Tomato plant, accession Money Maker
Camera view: horizontal (90 deg, fisheye); turntable rotation: 60 degrees
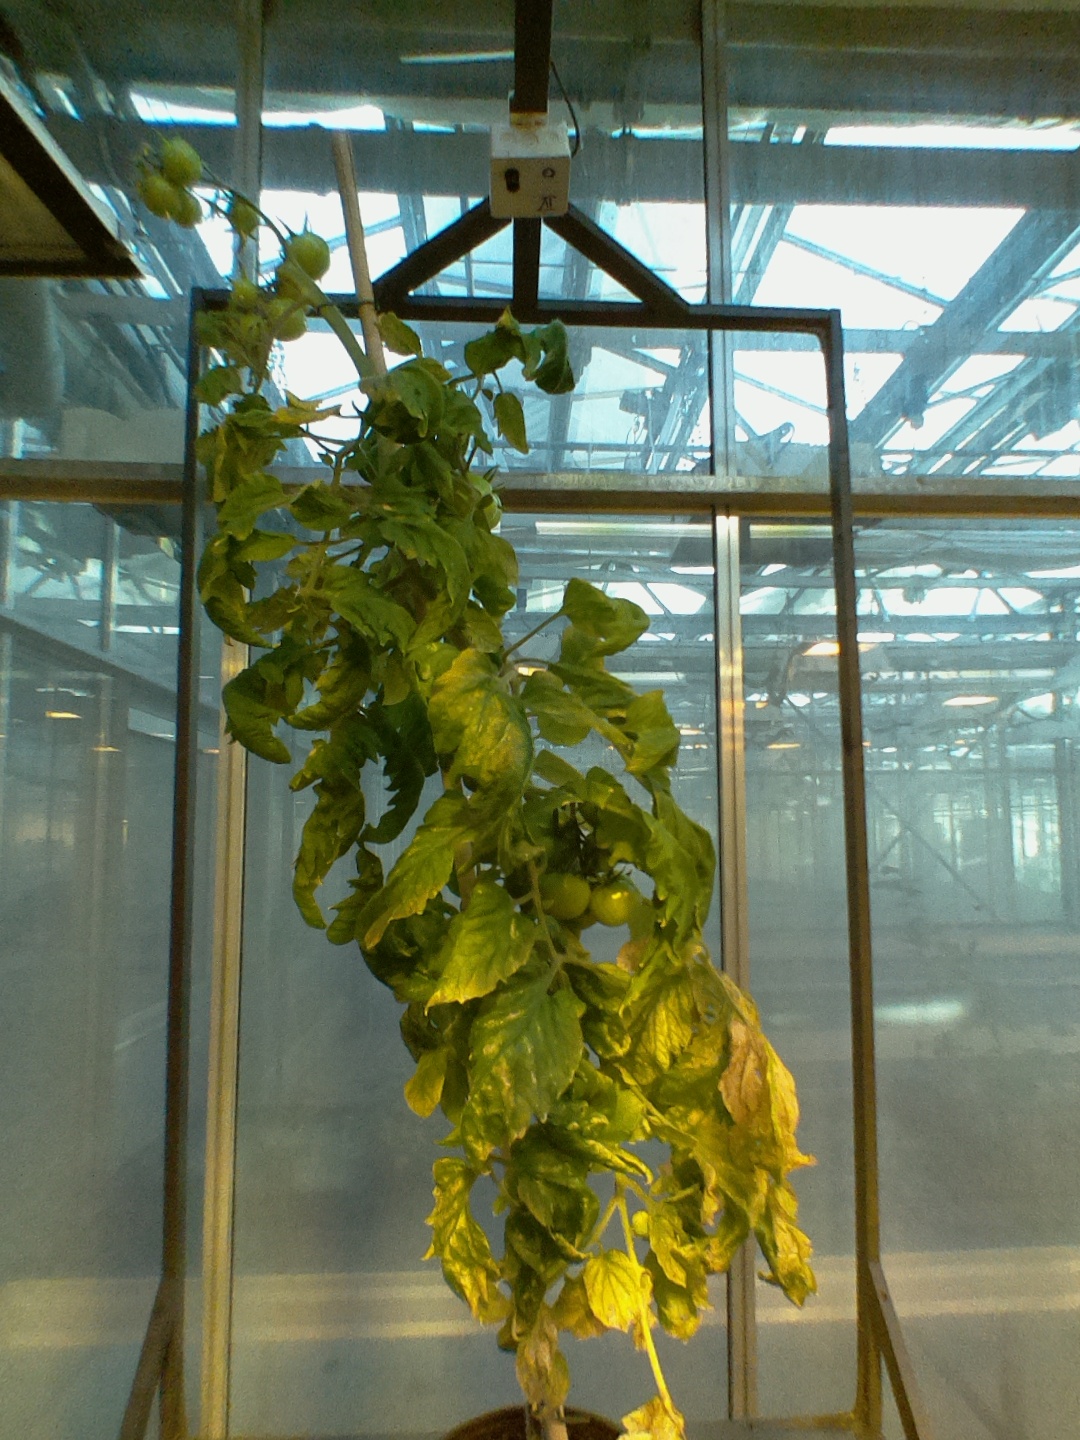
BBCH growth stage 79: 90% -100% of final fruit size